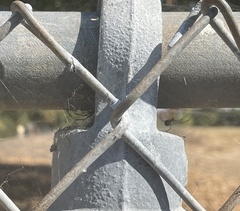
Species: Lactrodectus_hesperus